Describe the emotion expressed in this image:  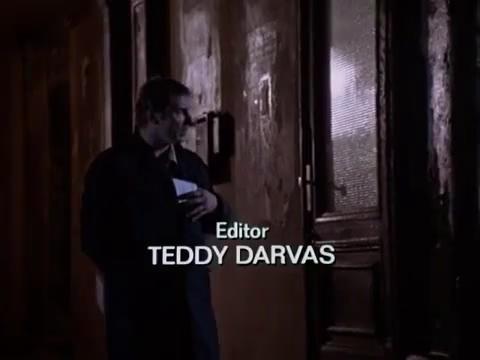
This person displays Suffering, valence and arousal with low intensity.